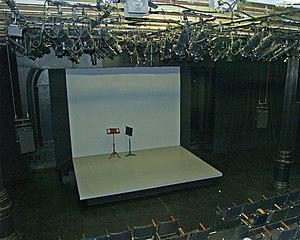
Le Public Theater est une organisation artistique new-yorkaise créée en 1954 sous le nom de The Shakespeare Workshop, par Joseph Papp. Son objectif est alors de constituer un premier tremplin pour les espoirs de la comédie et de l’écriture dramatique.